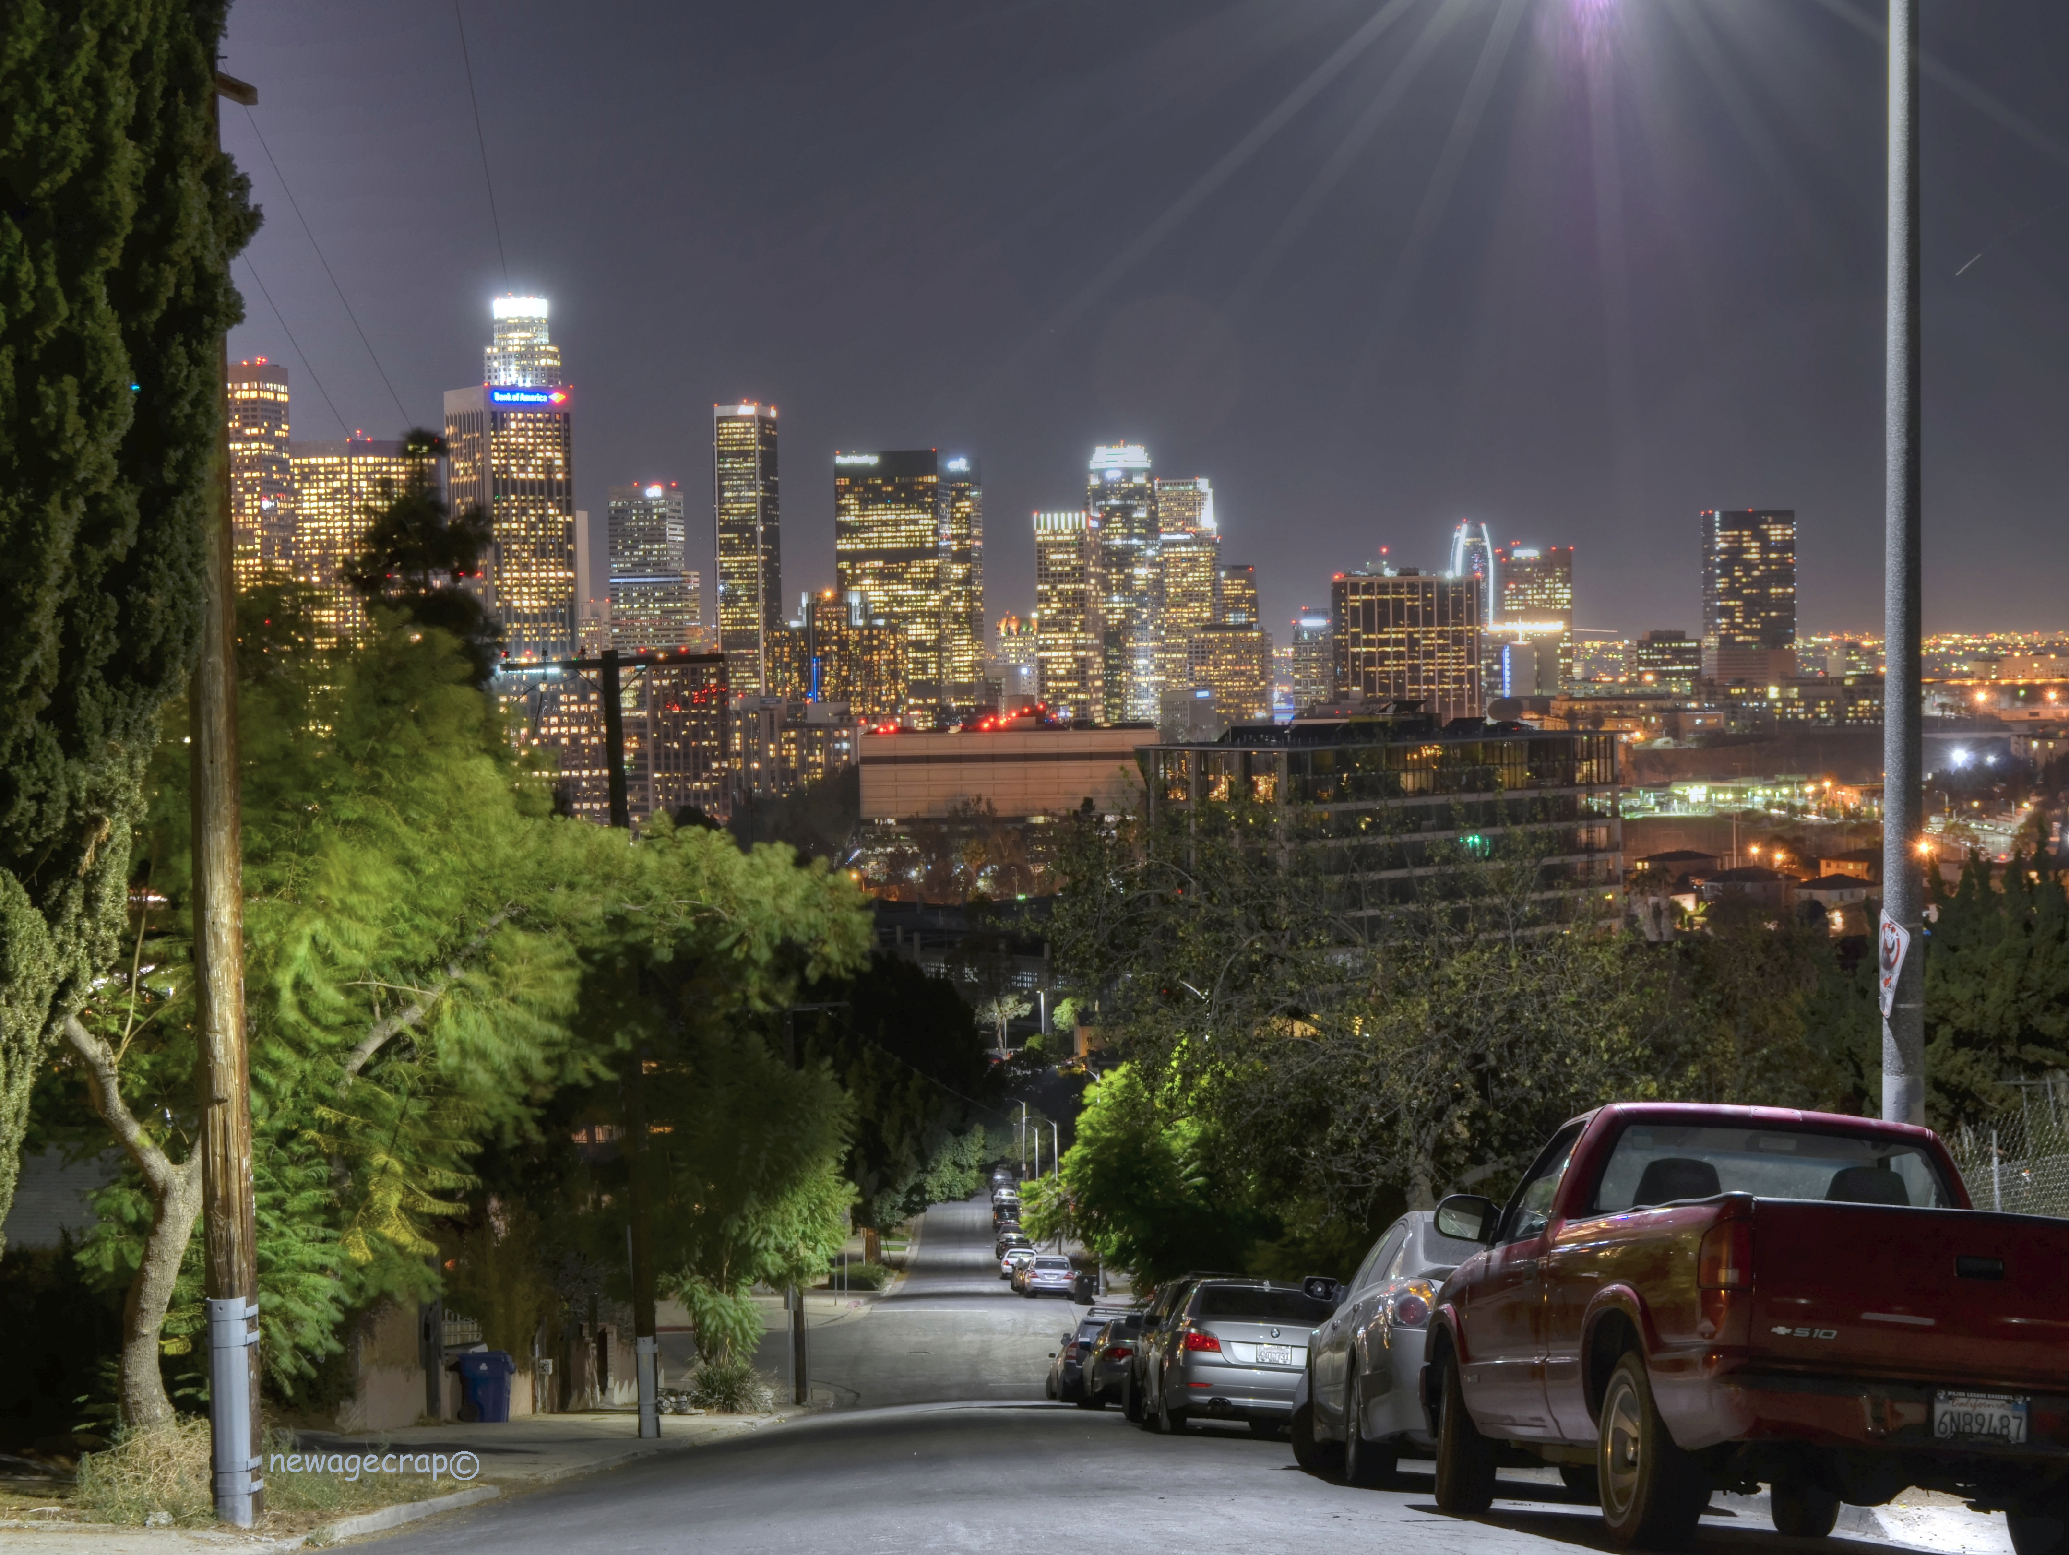
skyline, traffic, street, town, city, skyscraper, cityscape, downtown, suburb, plaza, nikon, california, tower block, socal, southerncalifornia, losangeles, metropolis, nikond5100, losangelescounty, neighbourhood, losangelesskyline, dodgersstadium, whiteknolldrive, urban area, residential area, human settlement, metropolitan area